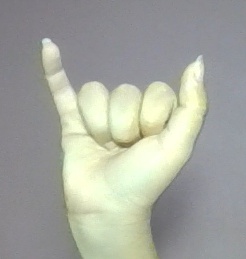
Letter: ya